Union Church (Oreana, Illinois)

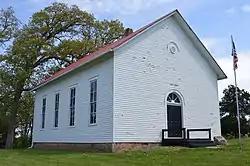
Front and western side

Union Church is a historic non-denominational church located southeast of Oreana in Macon County, Illinois. The white frame church was built in 1876; its design incorporates elements of the Greek Revival and Italianate styles. In addition to religious services, the church also hosted a school, Temperance Union meetings, and Christmas and New Year's parties. The church has a functional pump organ from 1879, which was originally purchased for the Temperance Union. A cemetery is adjacent to the church; its first burial dates to 1842. In 1936, the church's congregation discontinued religious services; since then, the building has been used only for weddings and an annual Memorial Day celebration. The church was added to the National Register of Historic Places on September 23, 1999.